Bill W.

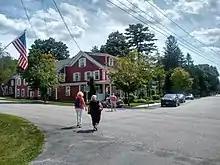
Bill Wilson's birthplace in East Dorset, Vermont

Wilson was born on November 26, 1895, in East Dorset, Vermont, the son of Emily (née Griffith) and Gilman Barrows Wilson. He was born at his parents' home and business, the Mount Aeolus Inn and Tavern. His sister, Dorothy, was born in 1898. His paternal grandfather, William C. Wilson, a hotelier and second-generation marble worker, was an alcoholic. Influenced by the preaching of an itinerant evangelist, some weeks before, William C. Wilson climbed to the top of Mount Aeolus, had a spiritual experience and quit drinking.